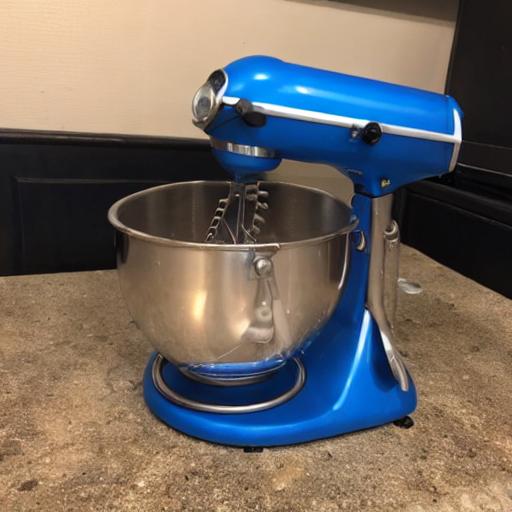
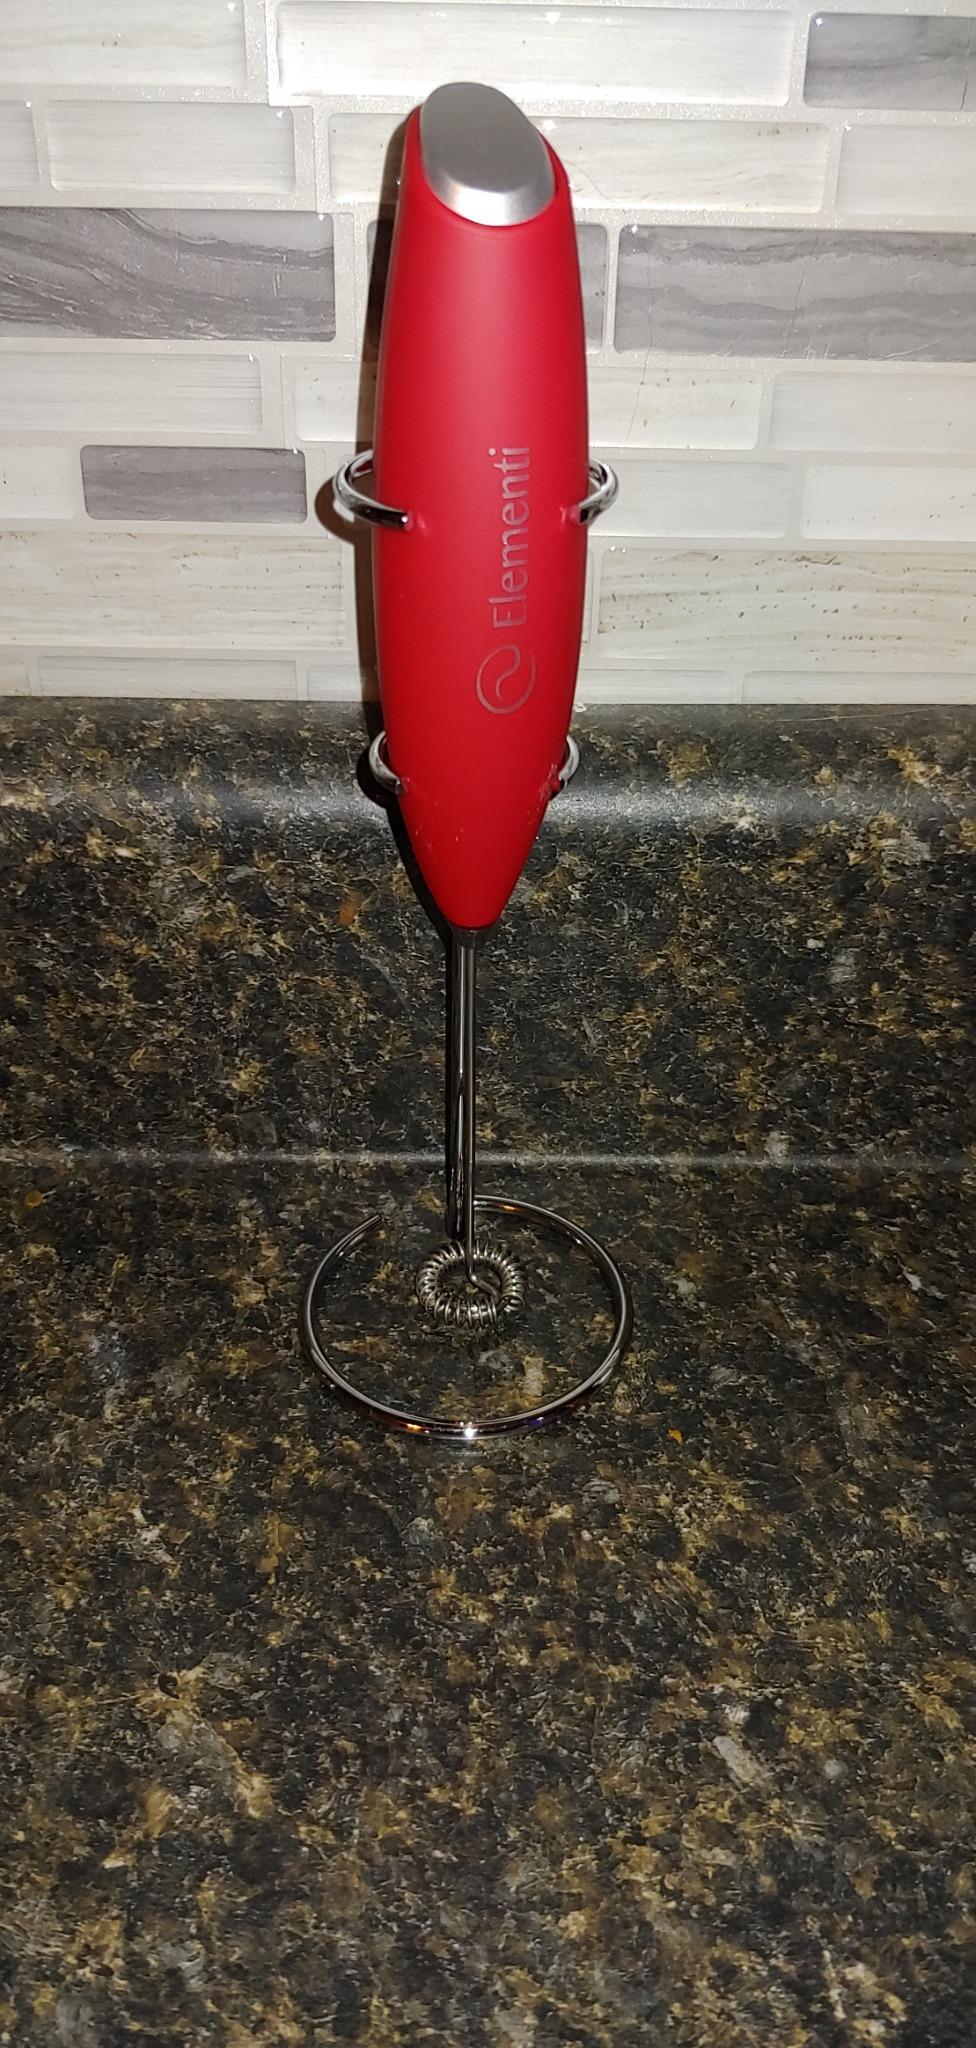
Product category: items_mixer
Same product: no